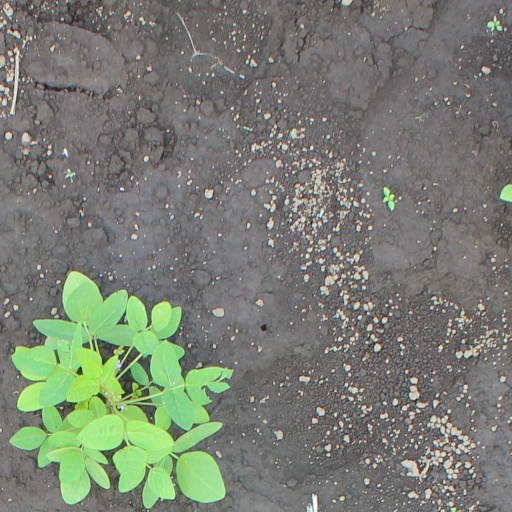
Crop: soybean